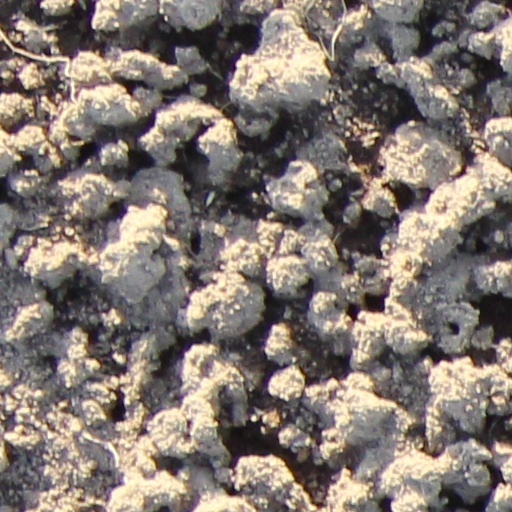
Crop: wheat